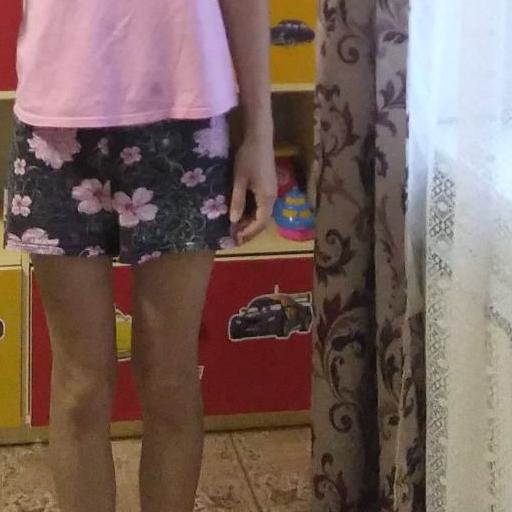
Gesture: no_gesture